Amelle Chahbi

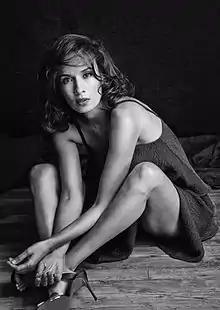

From 2007 to 2018, Amelle is in couple with the actor and comedian "Fabrice Éboué". On 15 January 2015 she gave birth to their first child, a boy named Nael. On 1 December 2018 Fabrice Eboué announced their separation after eleven years of relationship.